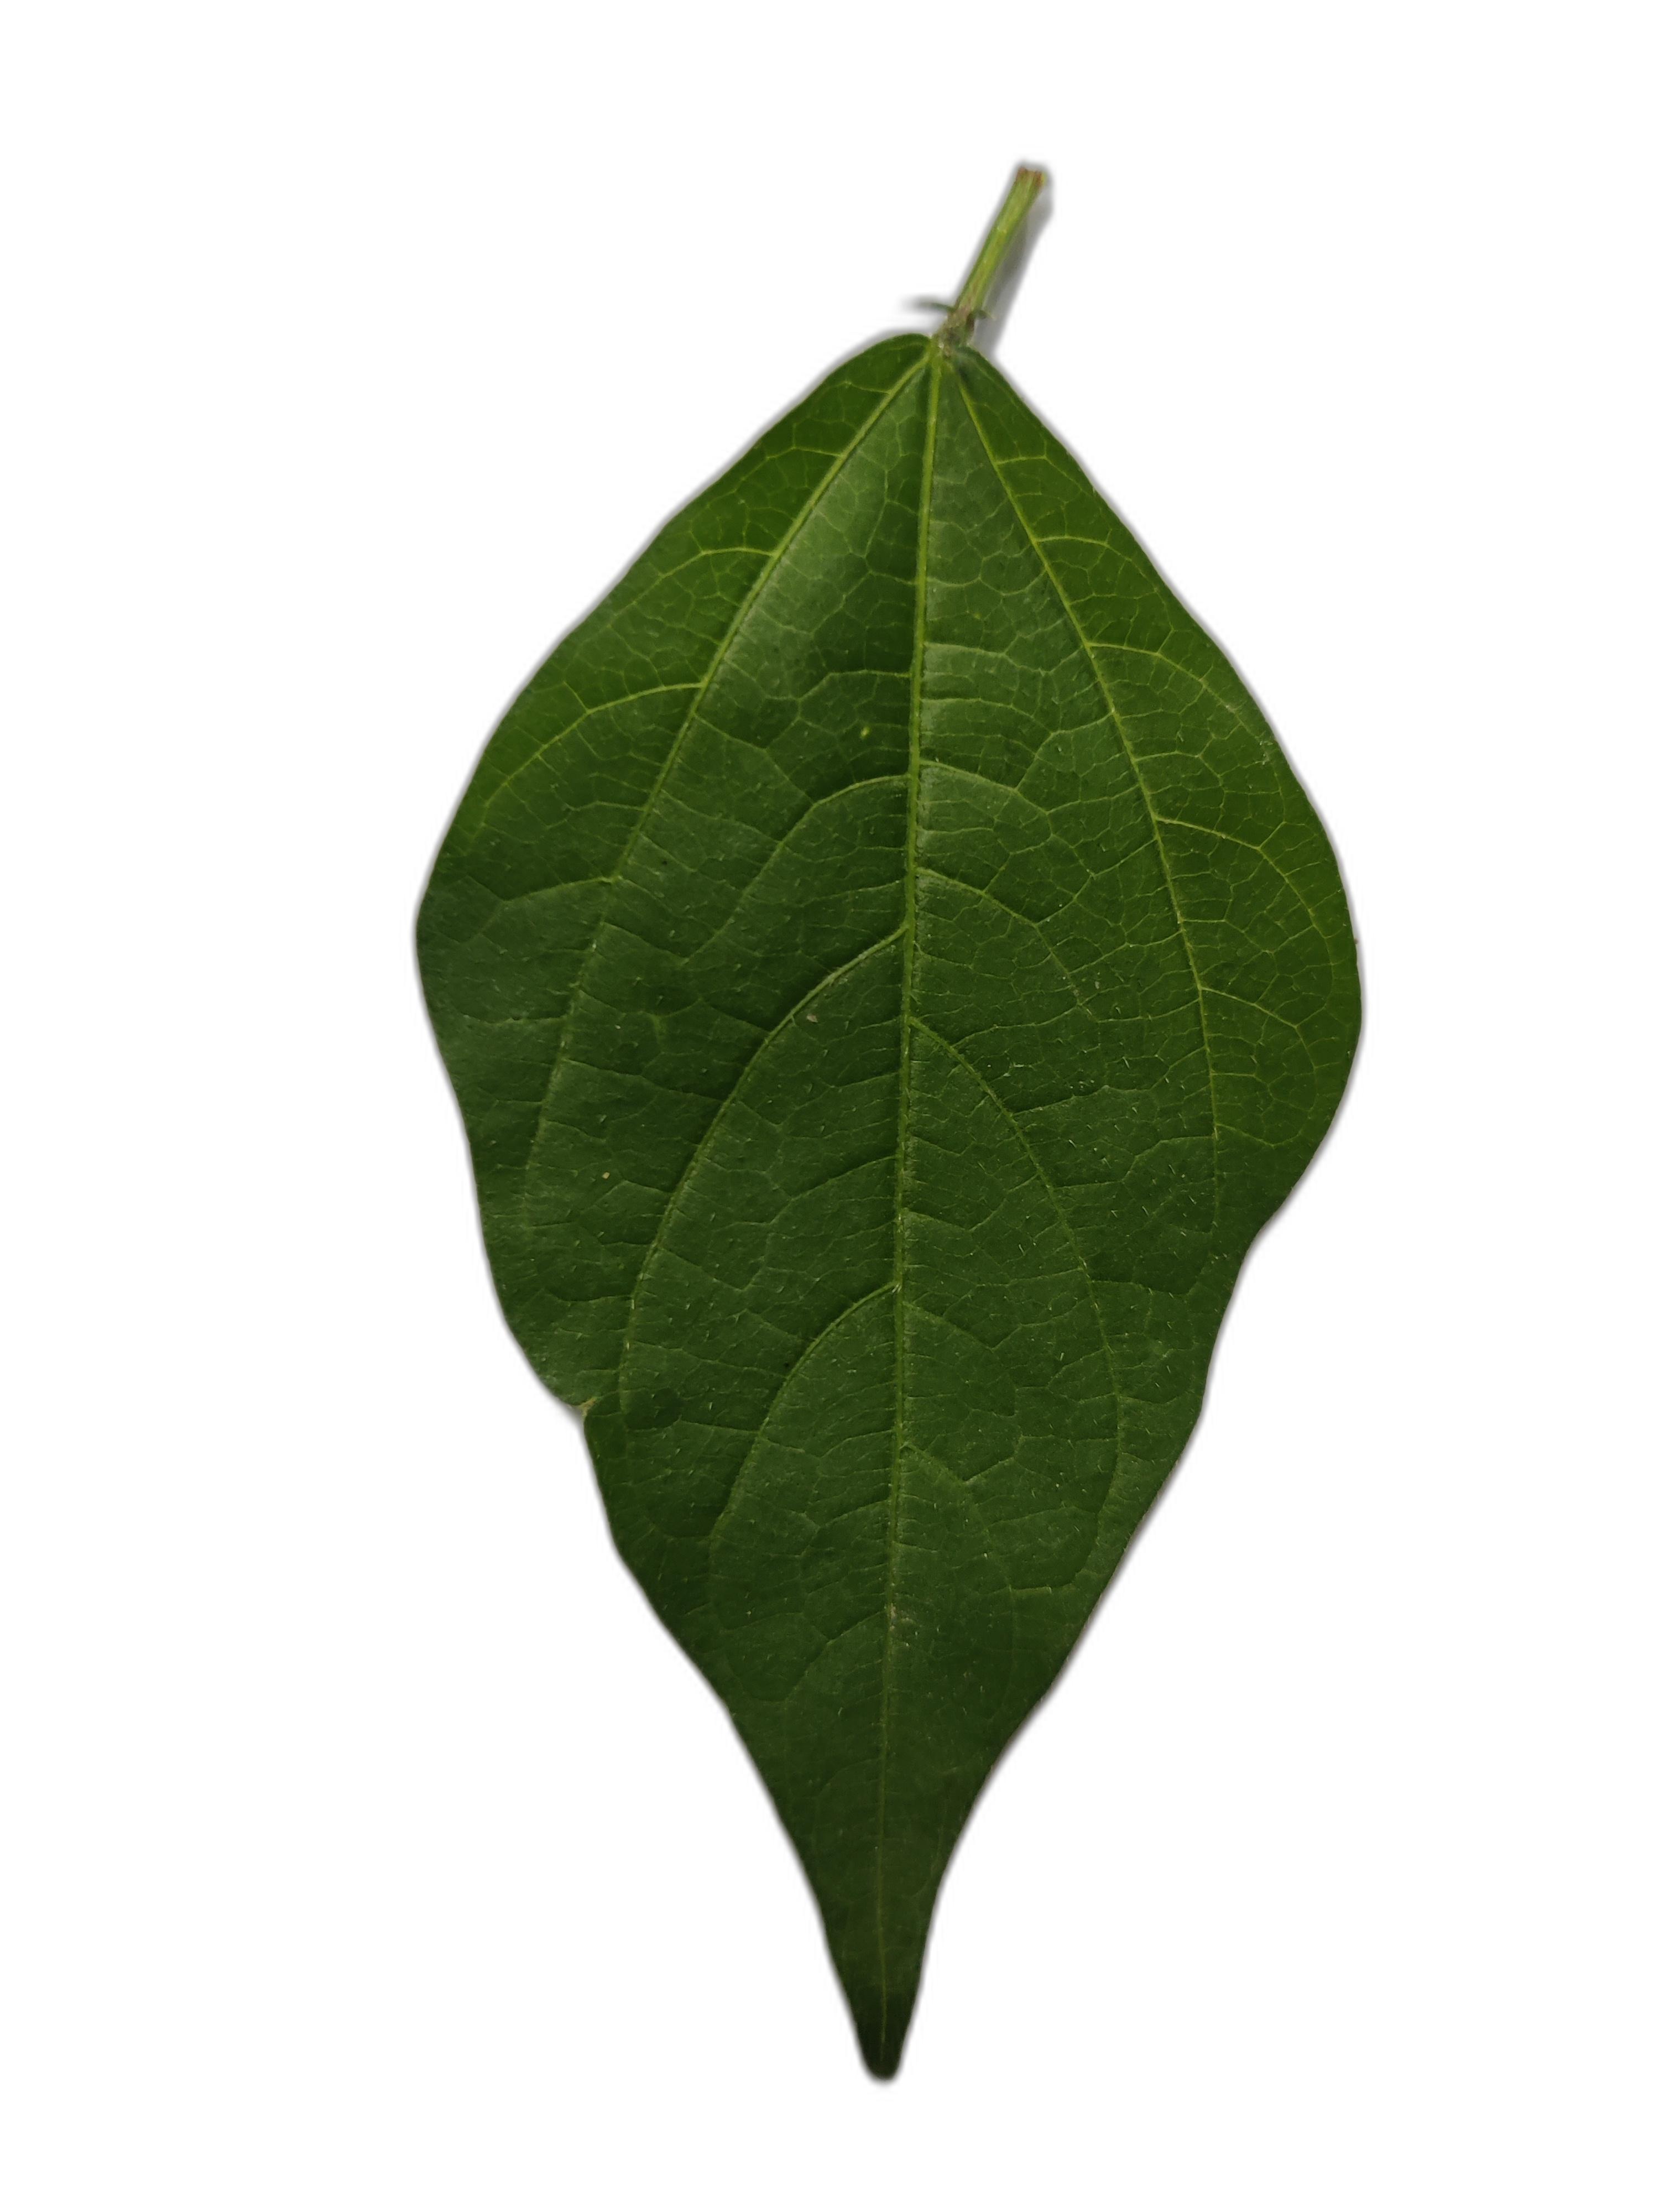
Label: Healthy